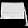
Label: Bag